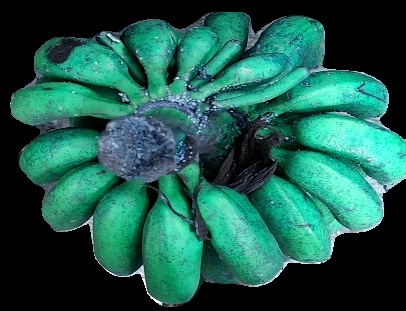
Variety: rasbale
Grade: grade3